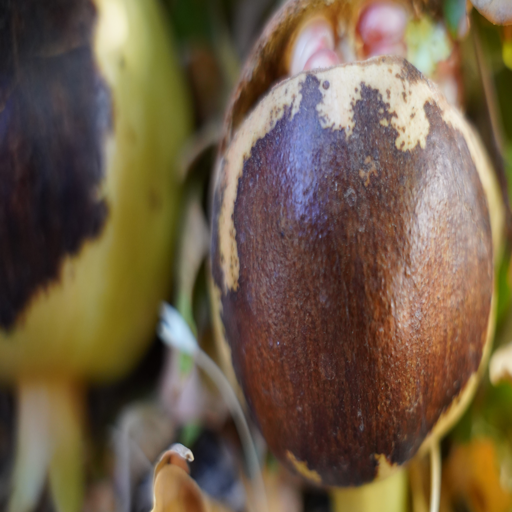
Label: Colletotrichum spp